Kimi Räikkönen

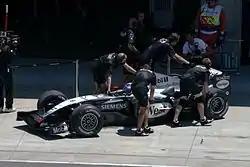
The McLaren mechanics push Räikkönen's MP4-19 into the garage during qualifying at the 2004 United States Grand Prix.

At the , Räikkönen took pole, and controlled the race from the start until his engine failed on lap 25. Title rival Michael Schumacher finished fifth taking 4 points advantage from Räikkönen. Räikkönen finished fourth in France behind Schumacher, but finished one point ahead of him with a third-place finish at the . Räikkönen failed to finish the after being involved in an accident at the first corner with Ralf Schumacher and Rubens Barrichello. Räikkönen finished second at the next race, the .